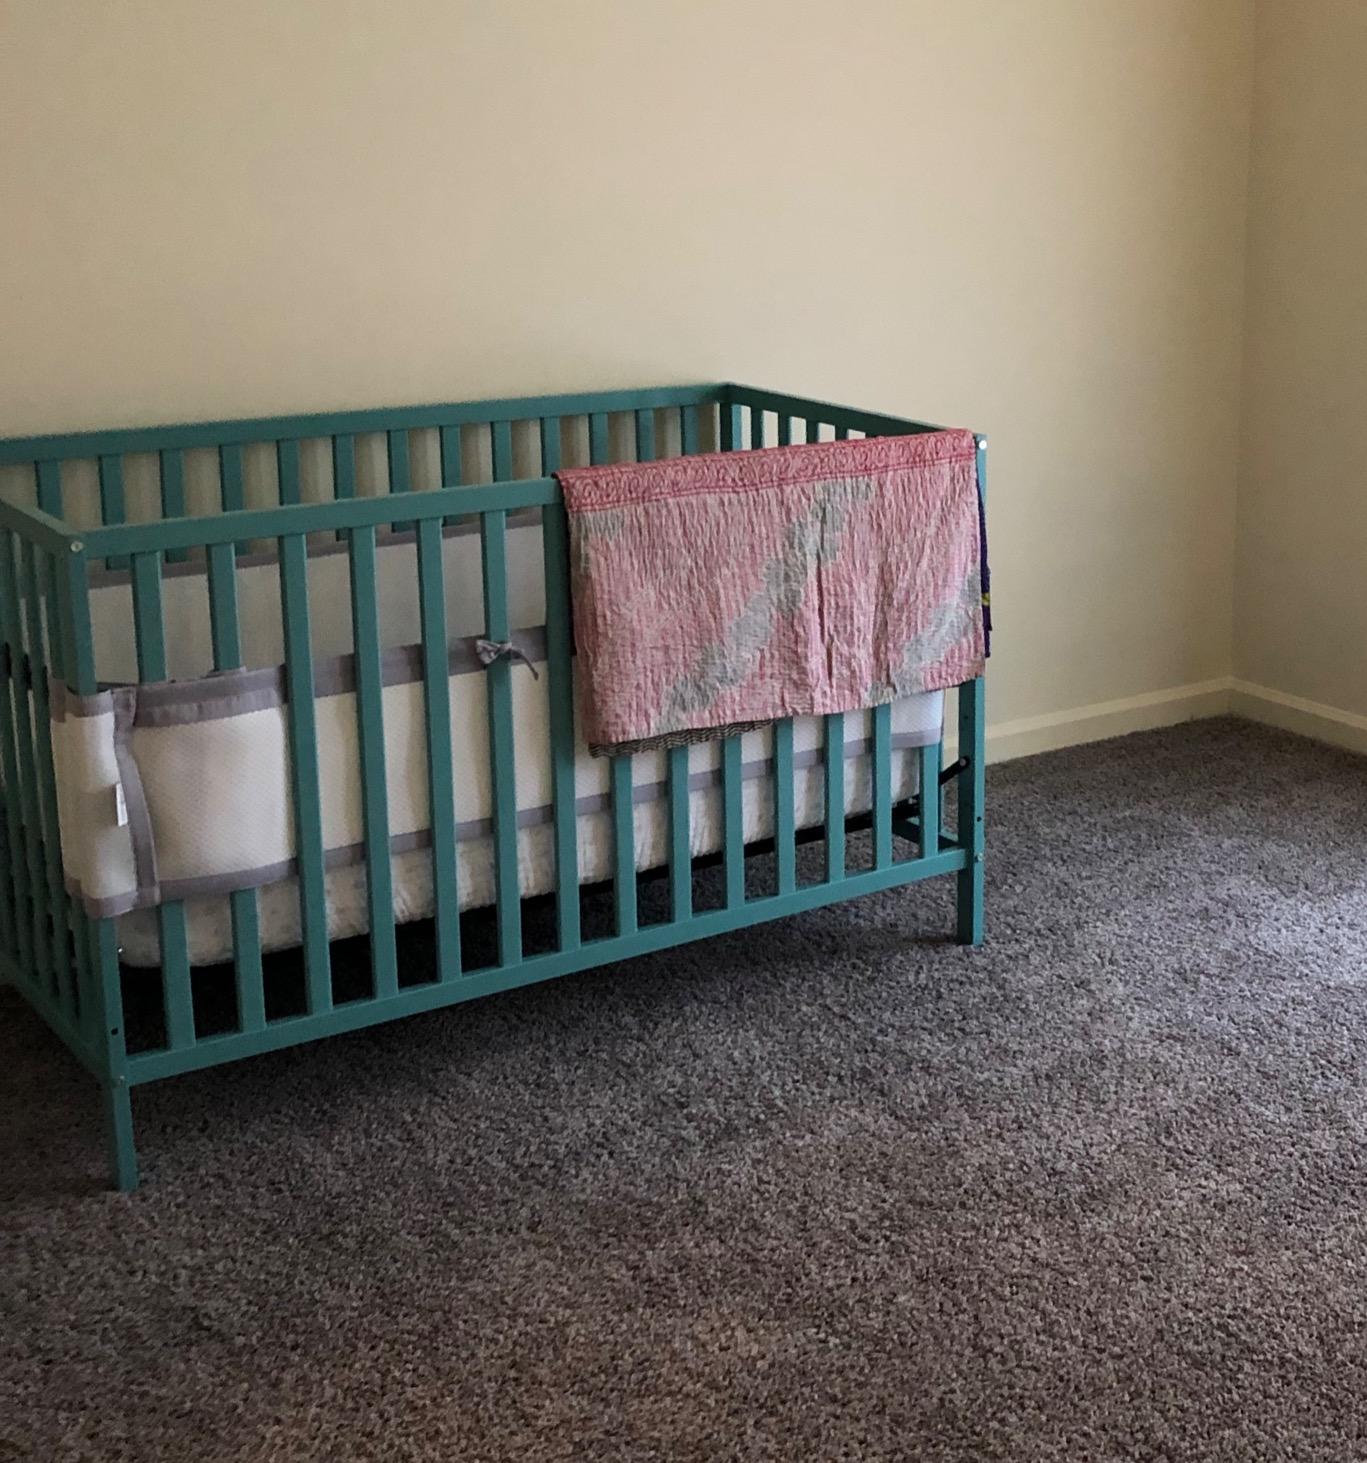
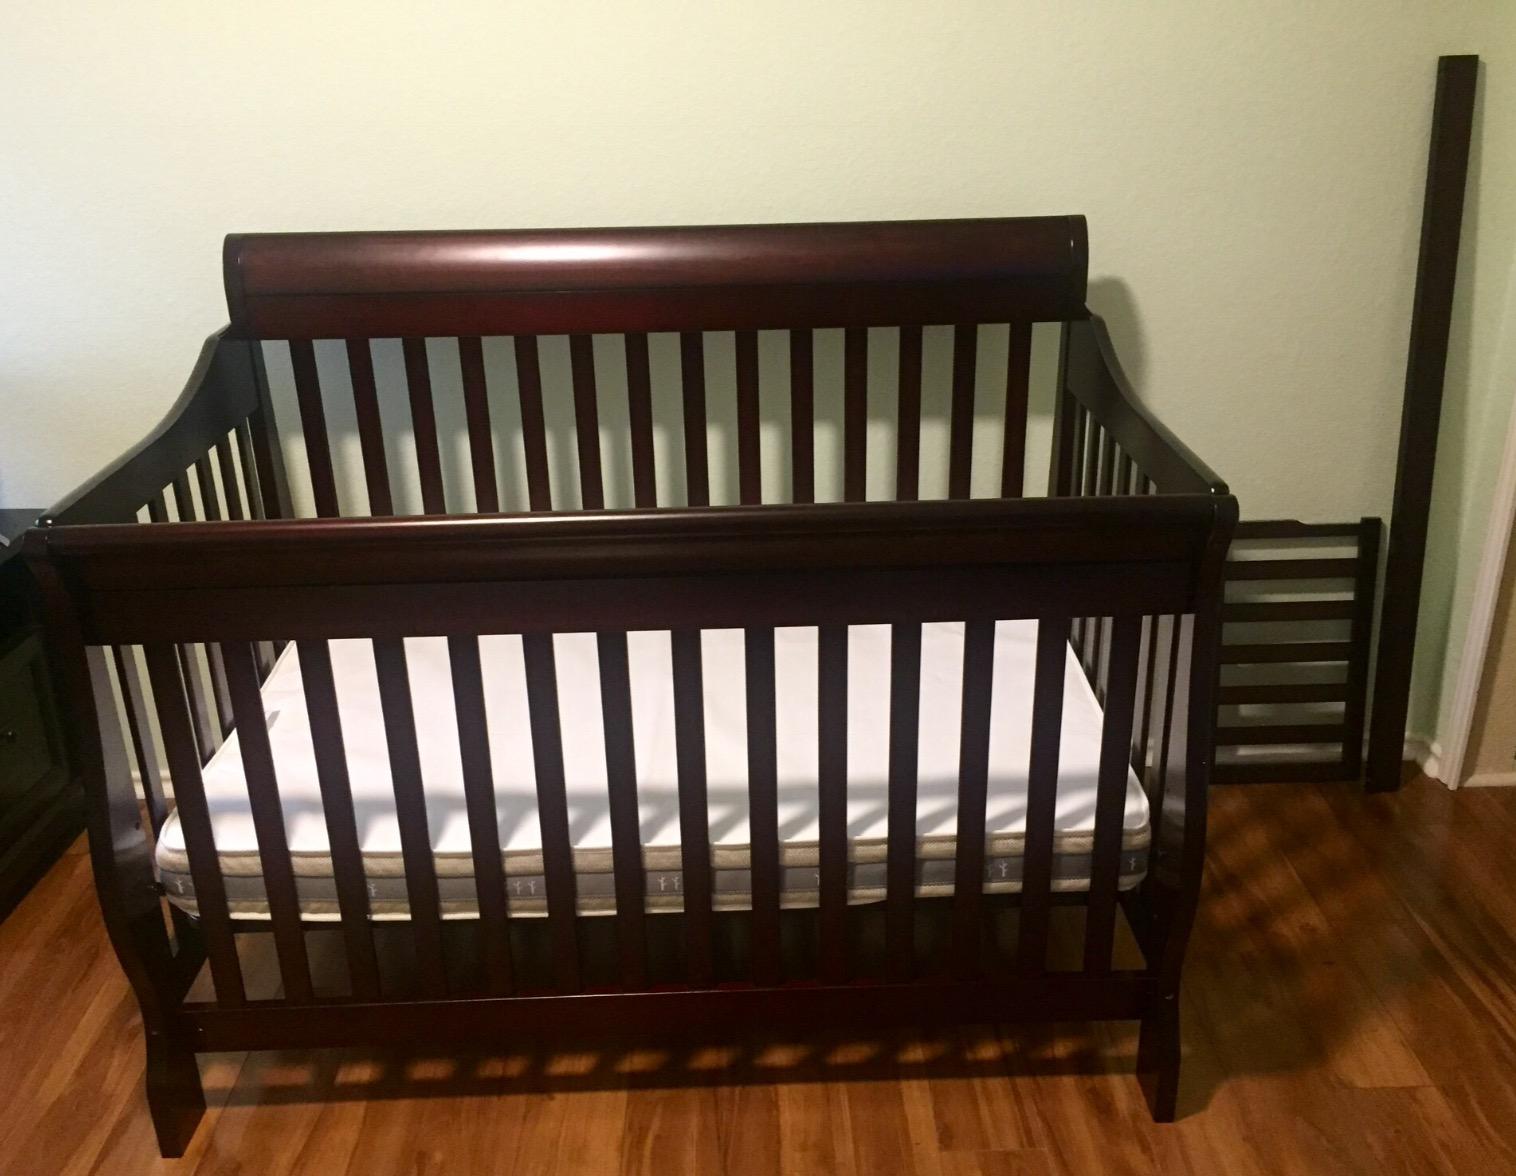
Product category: products_crib
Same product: no